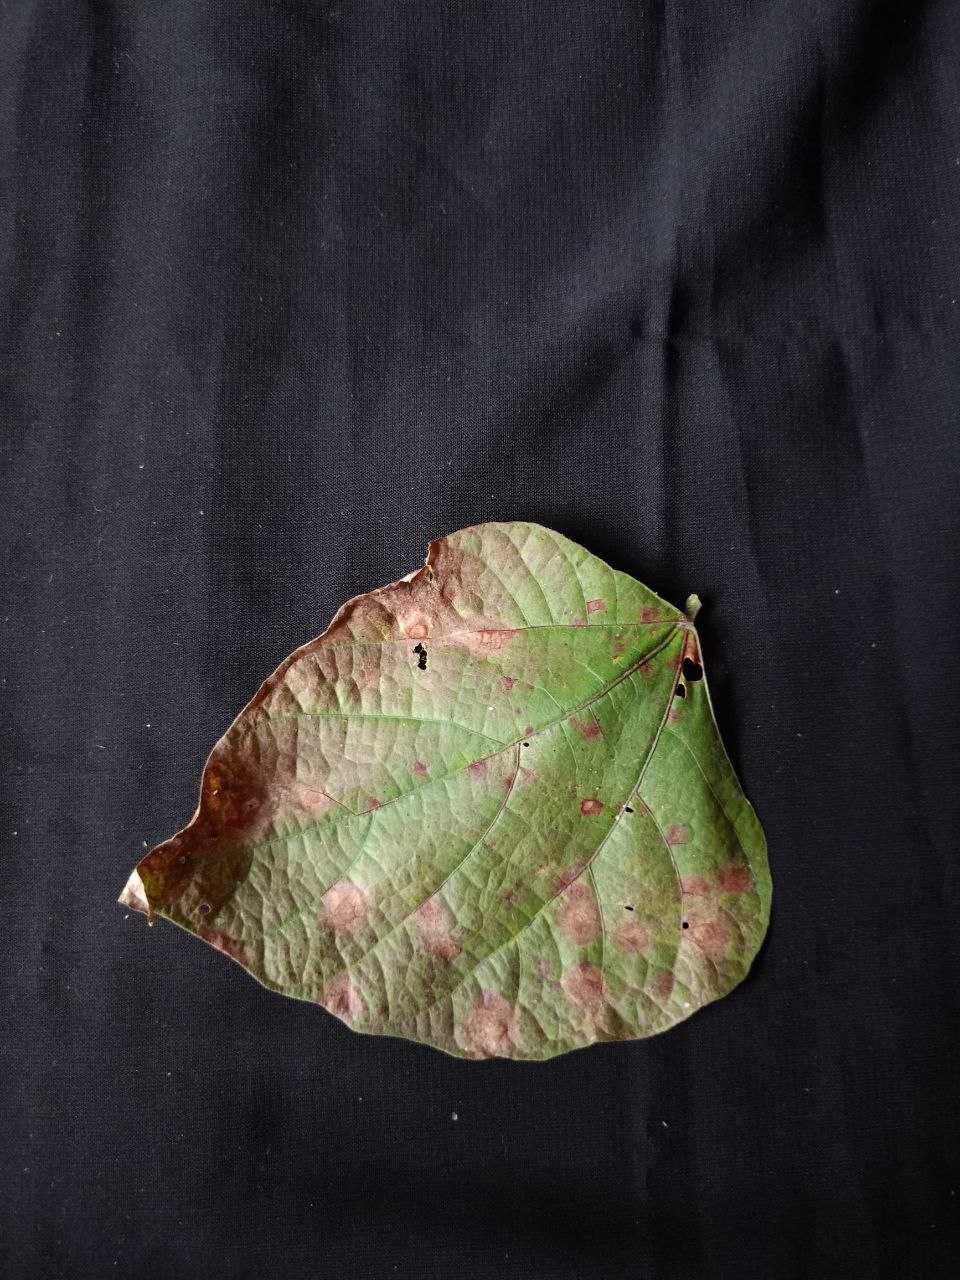
Crop: bean
Leaf condition: Blight